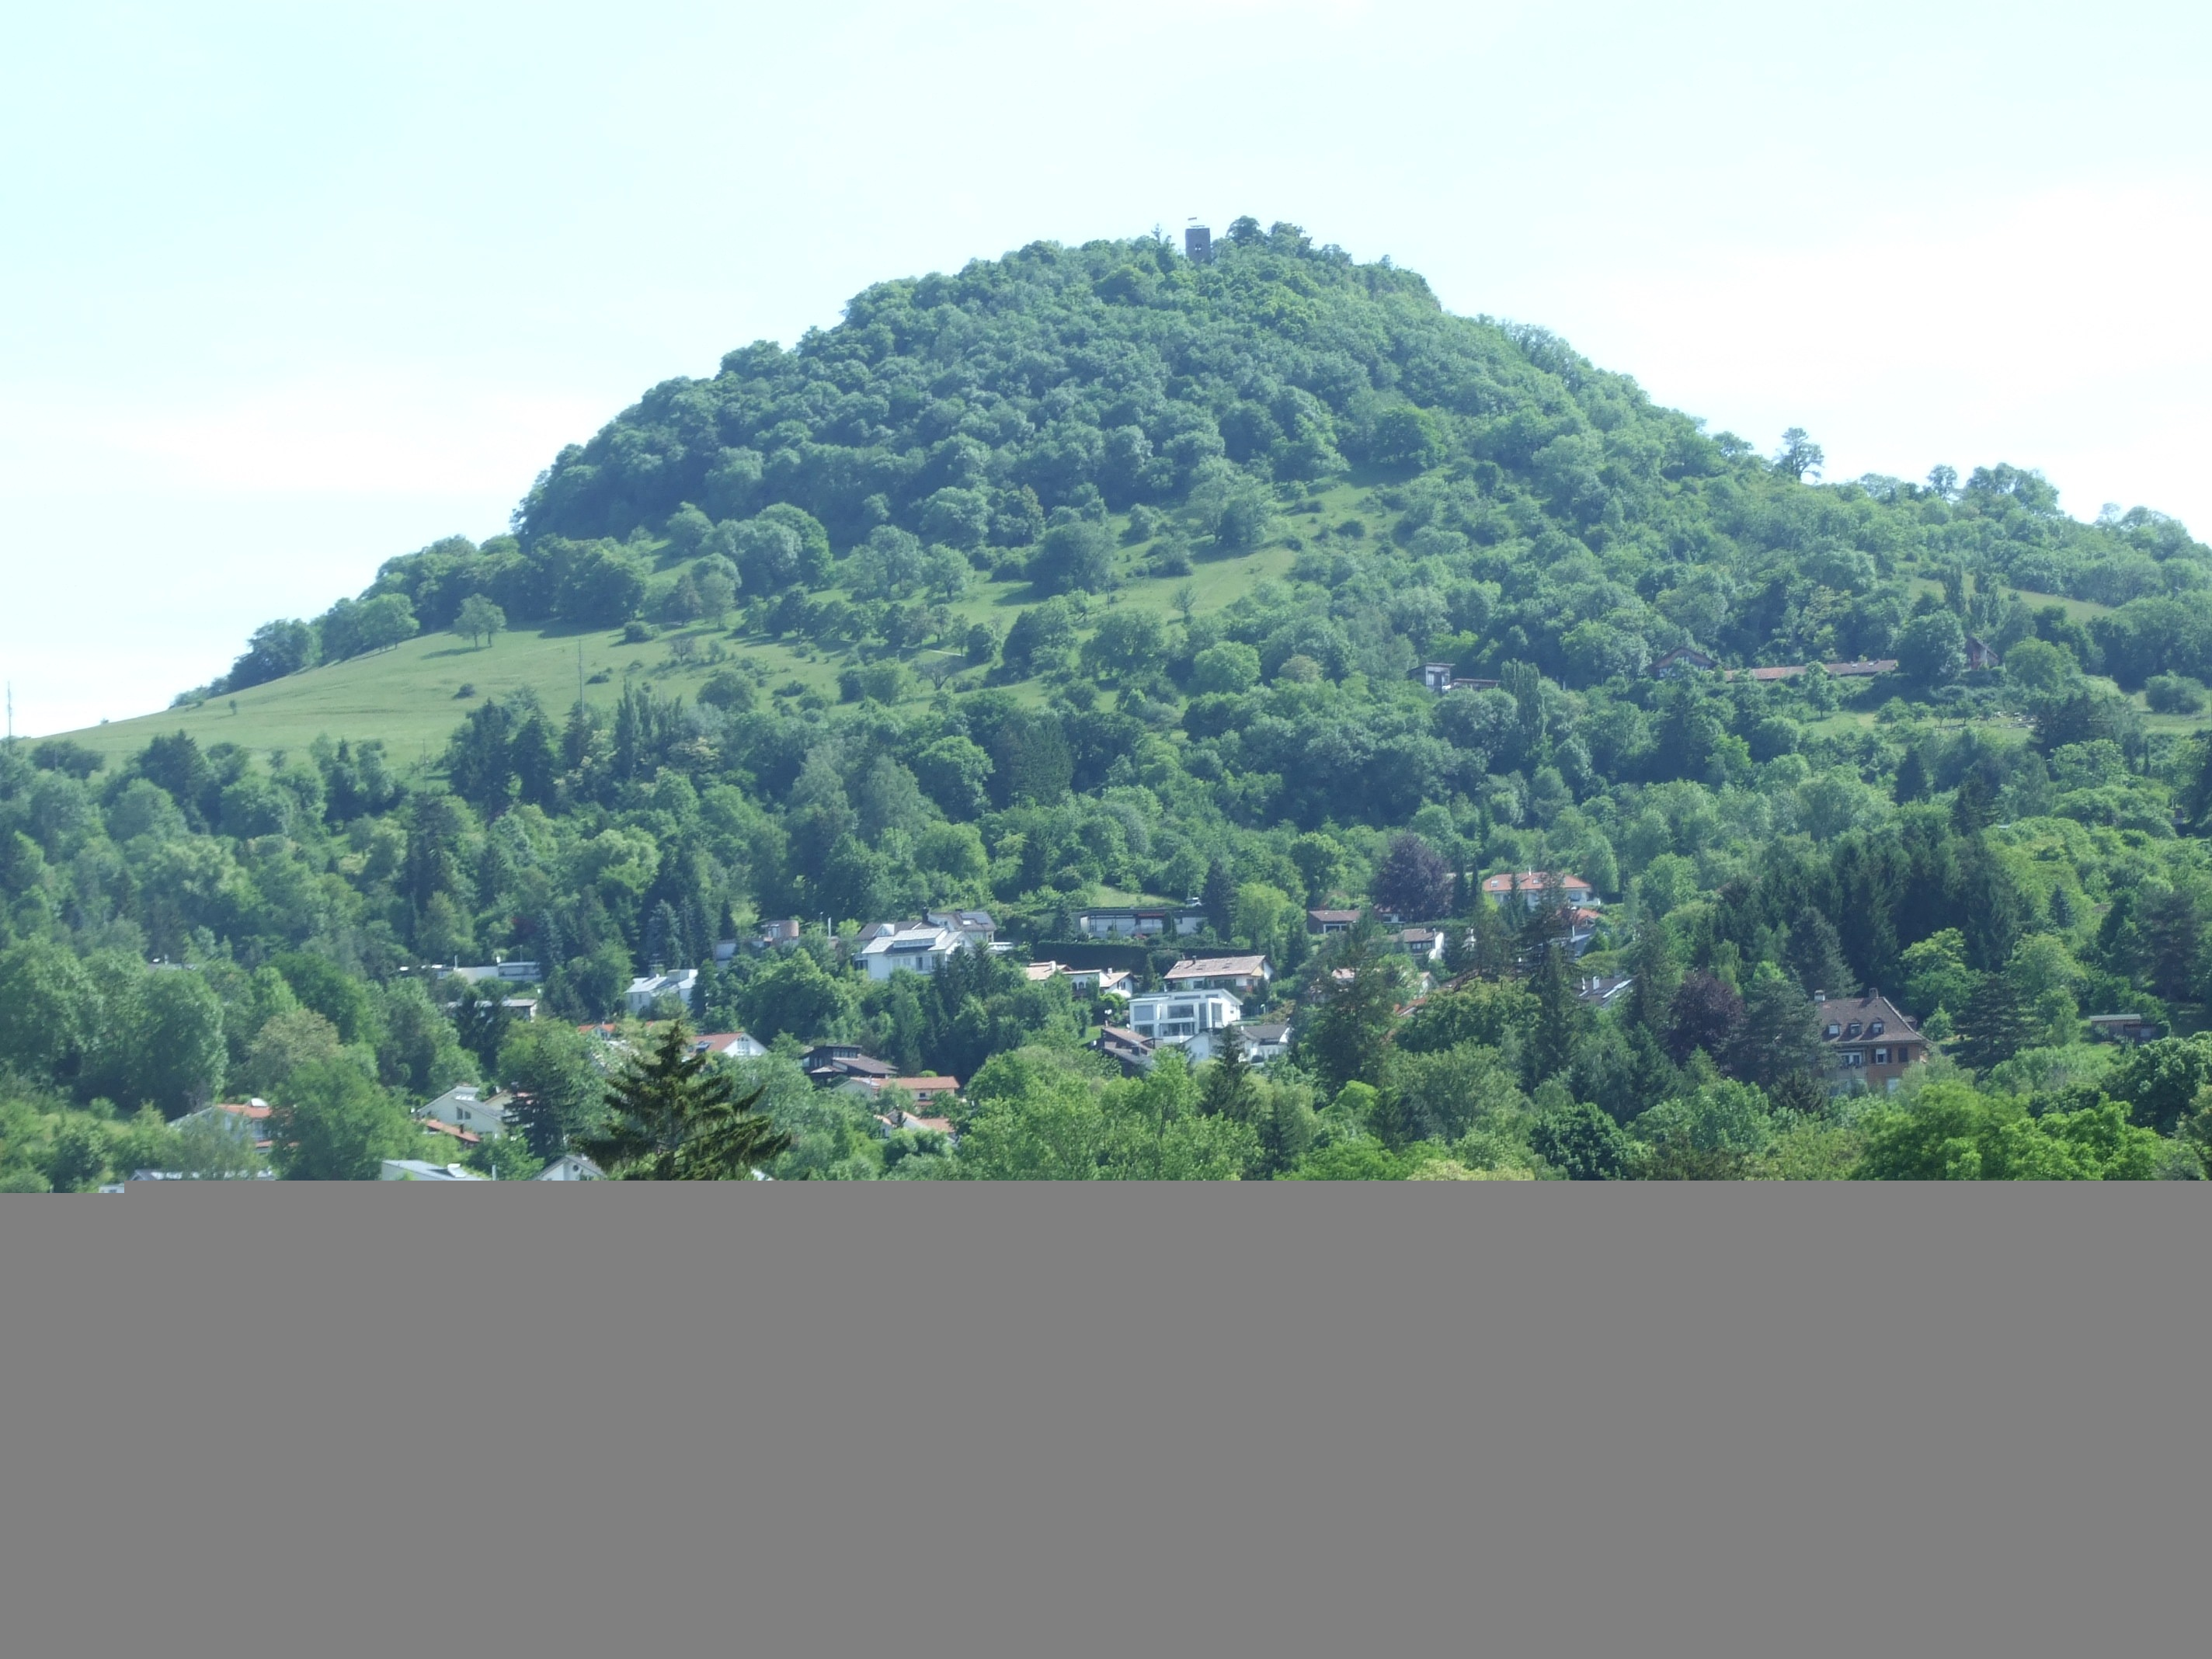
tree, forest, mountain, hill, valley, summer, soil, landmark, ridge, plain, vegetation, plateau, habitat, ecosystem, landform, natural environment, geographical feature, mountainous landforms, achalm